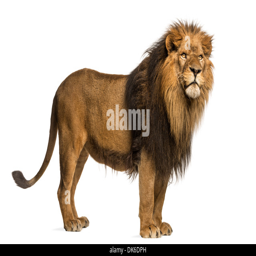
side view of a standing , against white background